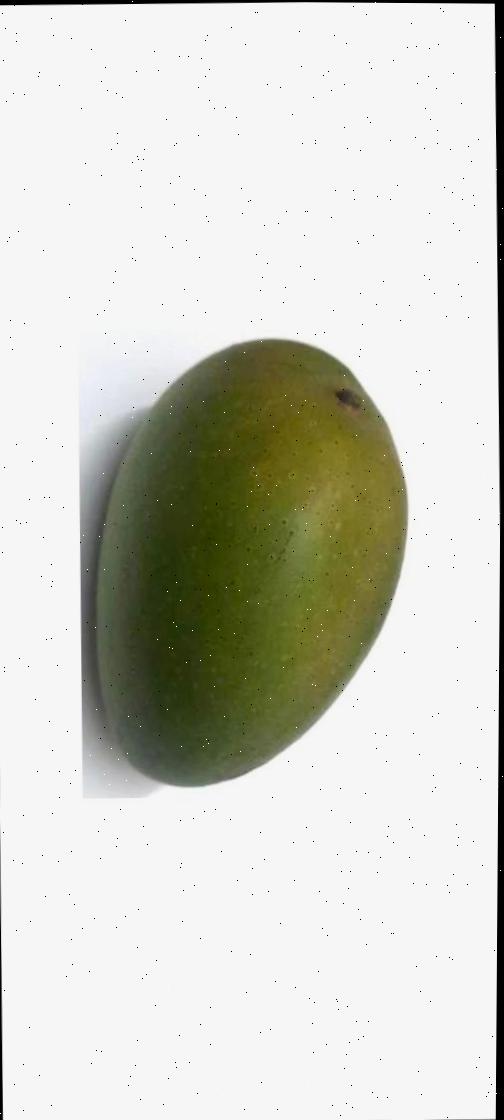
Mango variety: Ashshina Zhinuk